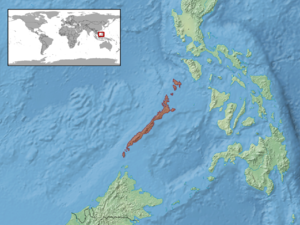
Trimeresurus schultzei est une espèce de serpents de la famille des Viperidae.